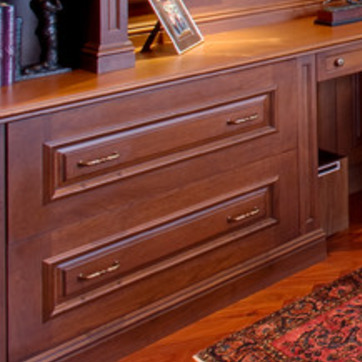
Material: wood